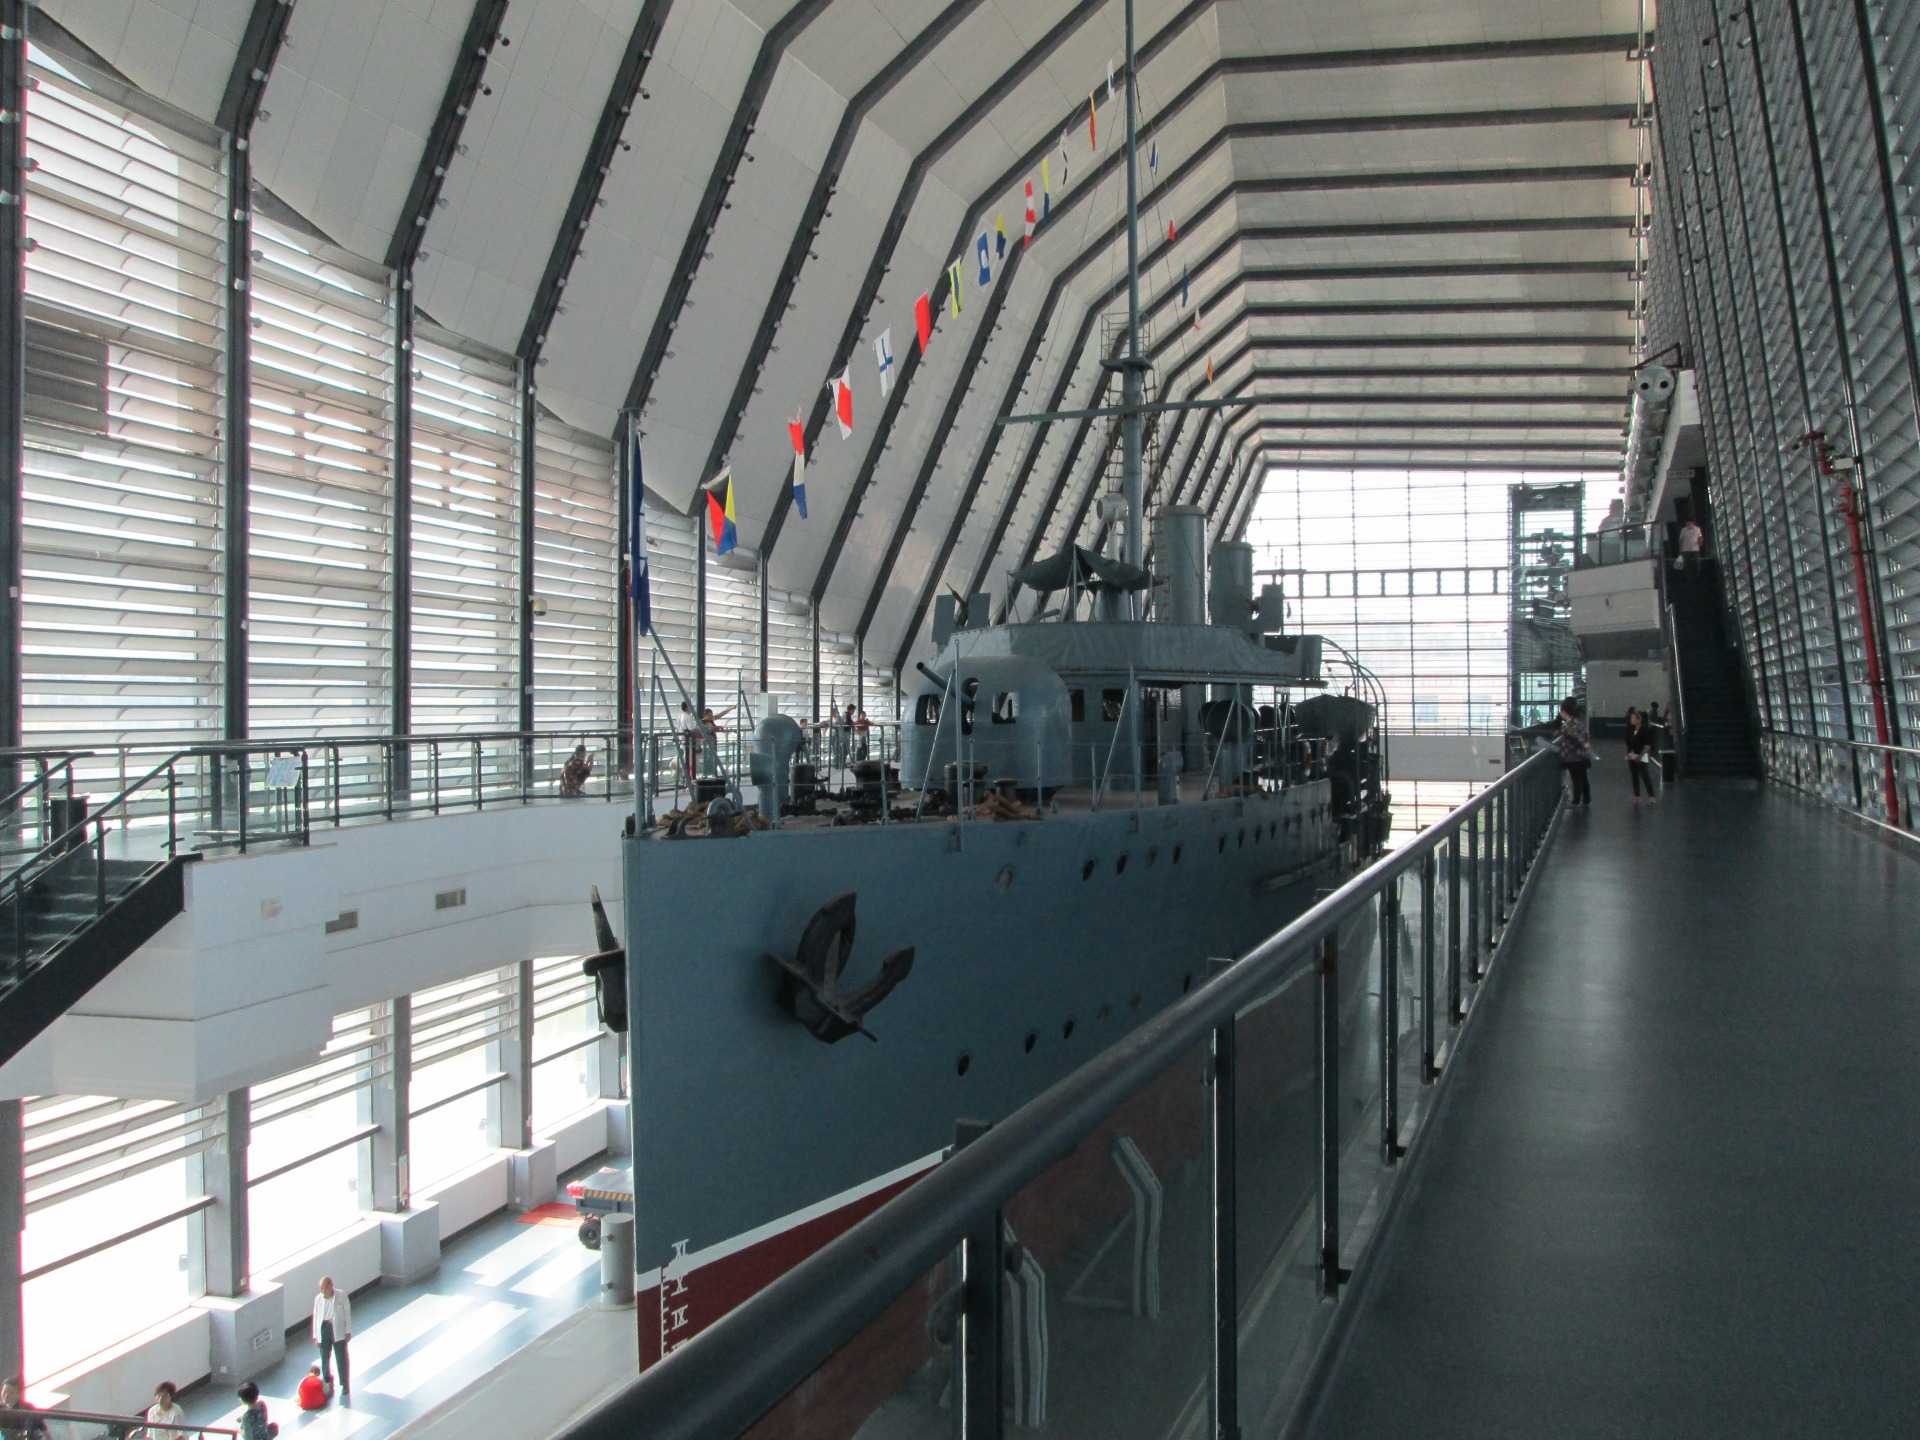
structure, building, museum, airport terminal, daylighting, naval architecture, metropolitan area, warships, the zhong shan gunboat